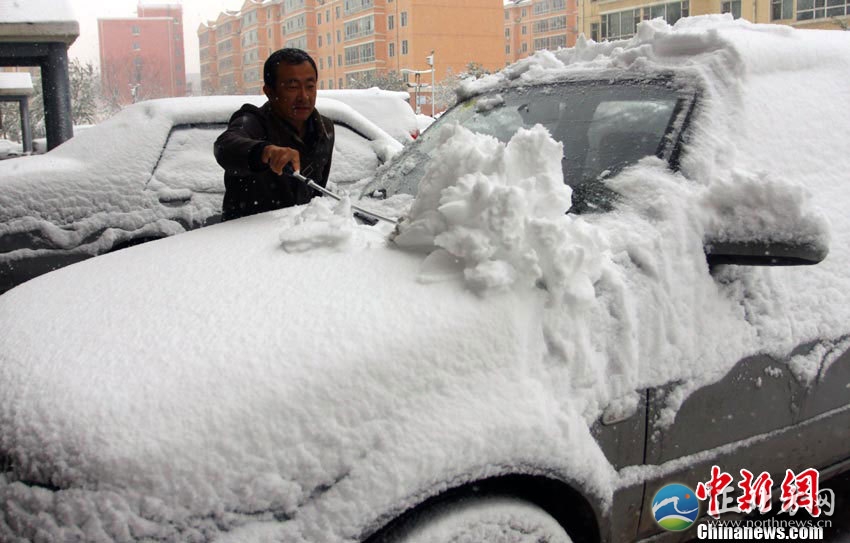
Weather: snow or frosty